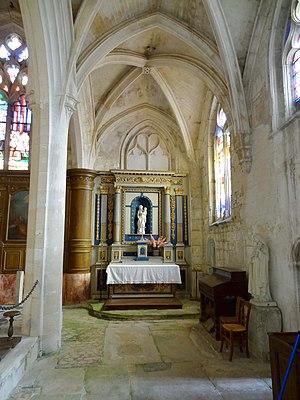
Intérieur de l'église - voir titre.
L'église Saint-Martin est une église catholique paroissiale située à Montjavoult, dans le département de l'Oise, en France. Bâtie sur le sommet d'une butte, à 207 m d'altitude, elle marque le paysage à plusieurs kilomètres à la ronde, et représente l'un des principaux monuments de l'ancien canton de Chaumont-en-Vexin. Son grand portail Renaissance, bâti vers 1565 par Jean Grappin, de Gisors, constitue son élément le plus remarquable. À l'instar du volumineux clocher de la même époque qui le jouxte à l'ouest, il serait digne d'une grande église de ville. À l'intérieur, le collatéral sud voûté à la même hauteur que le vaisseau central, forme avec la nef un vaste volume unifié de proportions élancées, inattendu dans un village aujourd'hui sans importance. Son style flamboyant tardif intègre quelques éléments Renaissance. Le reste de l'église est beaucoup plus modeste, et a été édifié majoritairement entre la fin du XVᵉ siècle et le premier quart du XVIᵉ siècle dans le style gothique flamboyant, en reprenant en partie des structures plus anciennes, notamment la base d'un clocher central du XIIᵉ siècle.